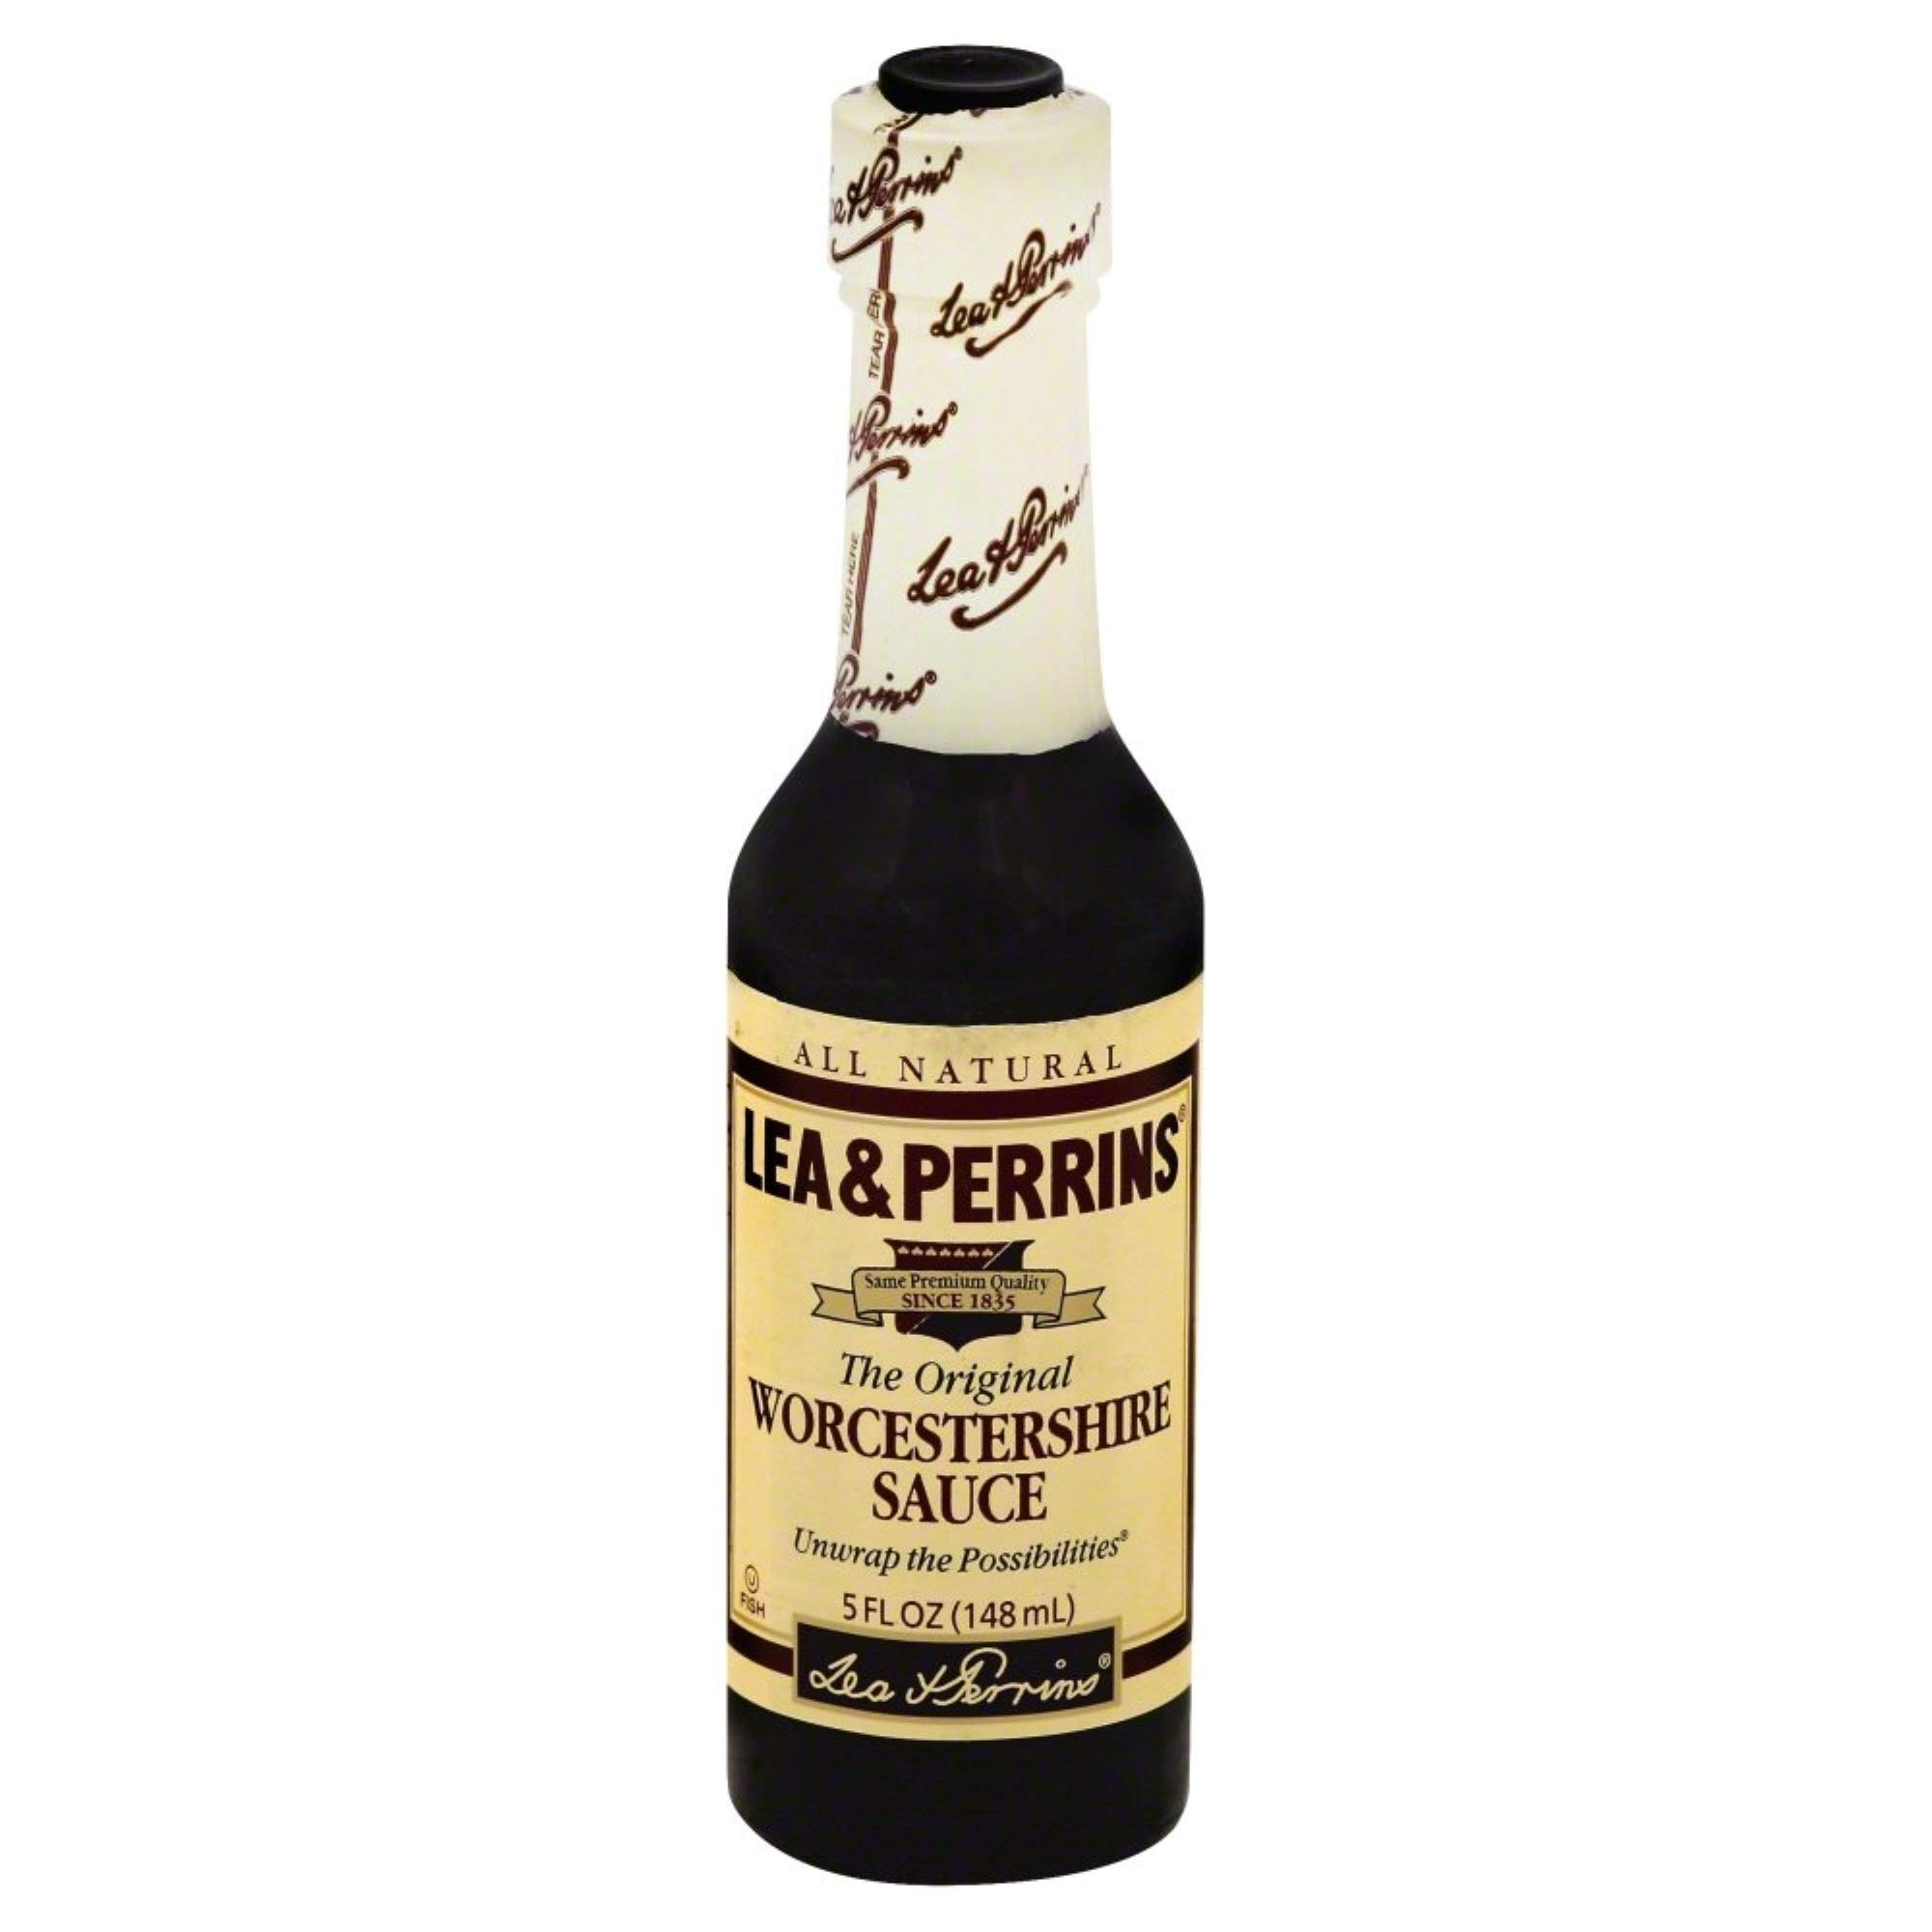
Item Name: Lea & Perrins Worcestershire Sauce, 10 Ounce
Bullet Point: Lea & Perrins Worcestershire Sauce, 10 Ounce
Value: 10.0
Unit: Fl Oz

Price: 3.59